Flying Fish (roller coaster)

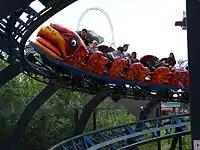
The coaster

"Space Station Zero" opened in 1984 at Thorpe Park in England and was the park's first roller coaster, themed as a flight through outer space. After boarding, the train travelled around a bend through a tunnel of flashing lights. The ride did two laps of the track, the first in the dark and the second lit by glitter balls to appear as stars. The attraction closed in 1989 before being moved outside and renamed "The Flying Fish". In 2005 the ride was removed in to make room for the construction of Stealth.